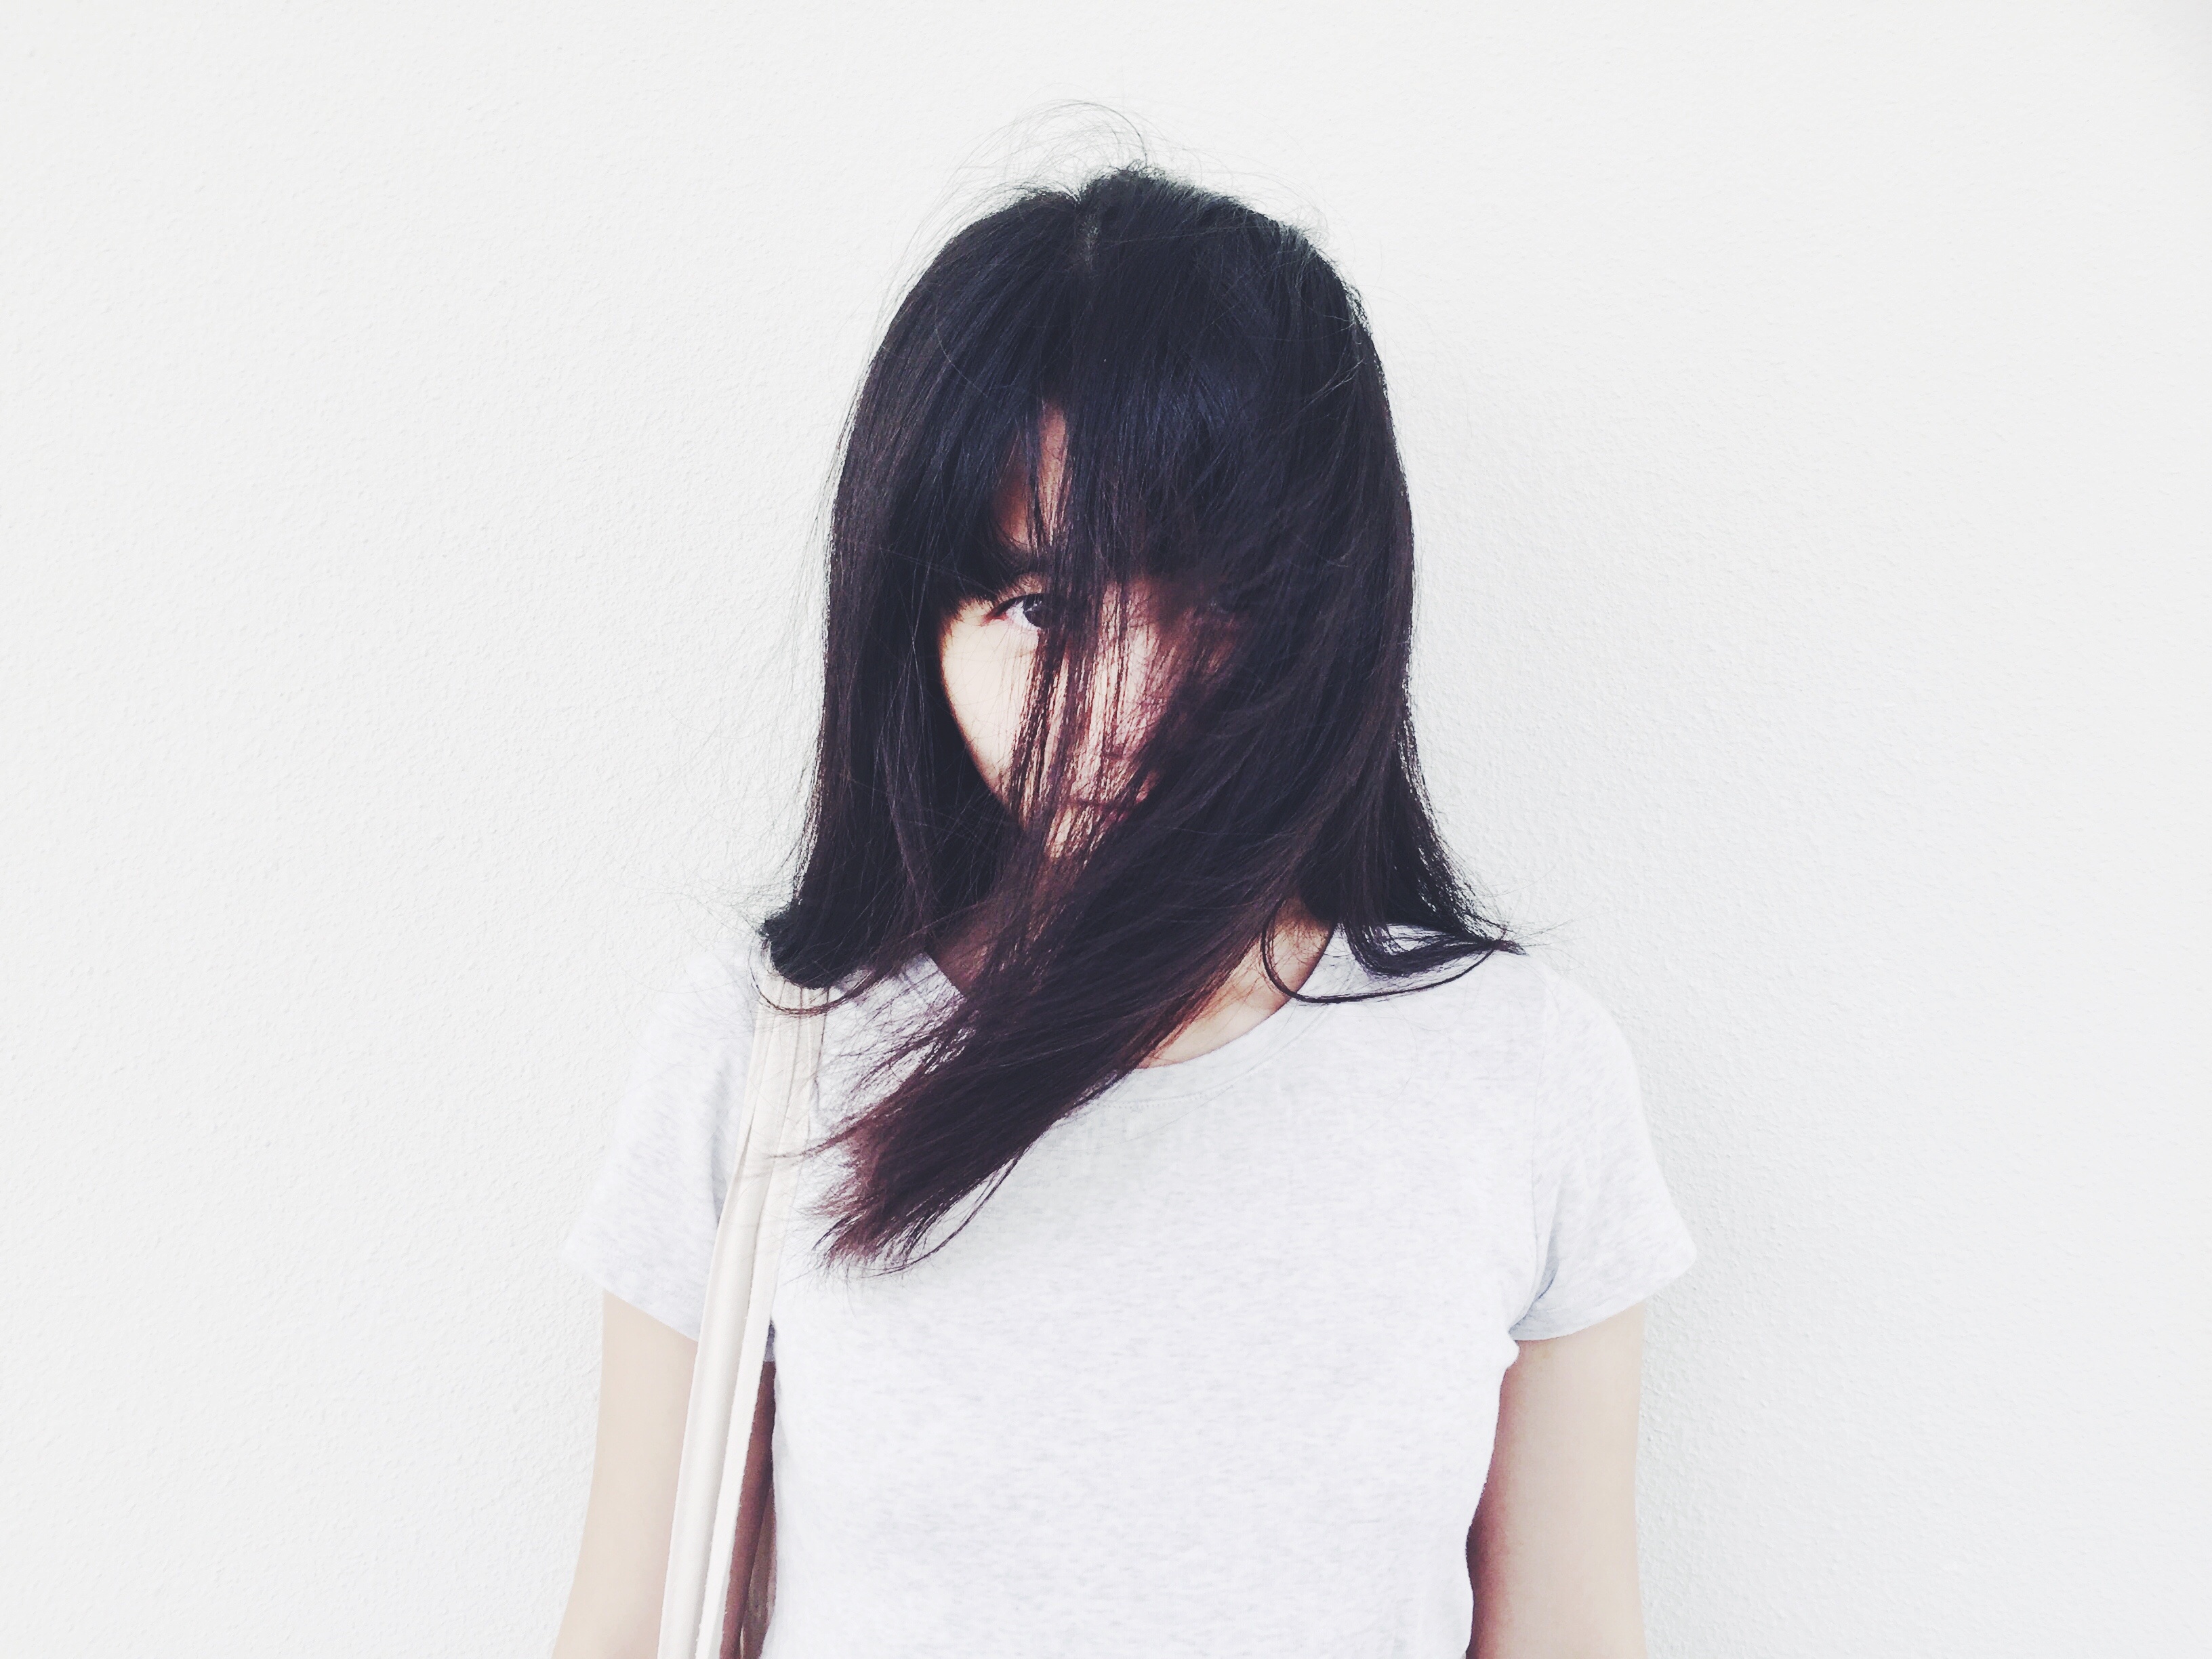
hand, hair, white, portrait, clothing, pink, hairstyle, long hair, human body, black hair, sketch, drawing, neck, eye, head, beauty, organ, anime, photo shoot, sense